HDMS Prinds Christian Frederik

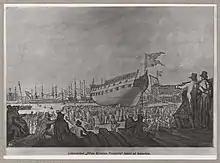
C. W. Rckersberg: "HDMN Prinds Christian Frederik" is launched from Oræosværftet in Copenhagen, 1804.

The ship was built at Orlogsværftet on the islet of Nyholm off Copenhagen. It was designed by Frantz Hohlenberg. 1,600 oak trees were used in the construction of the ship. It was launched on 6 October 1804. The construction cost was approximately 12,000 rigsdaler.